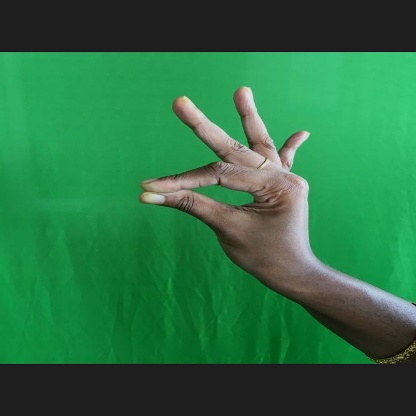
Mudra: Hamsasyam